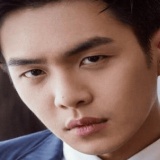
diễn viên Trương Nhược Quân